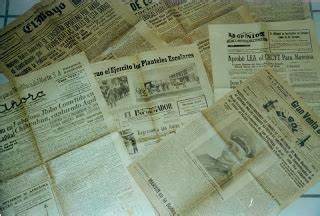
Waste category: paper